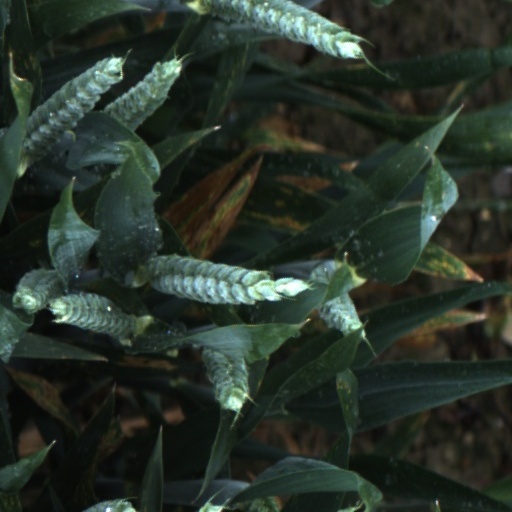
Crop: wheat